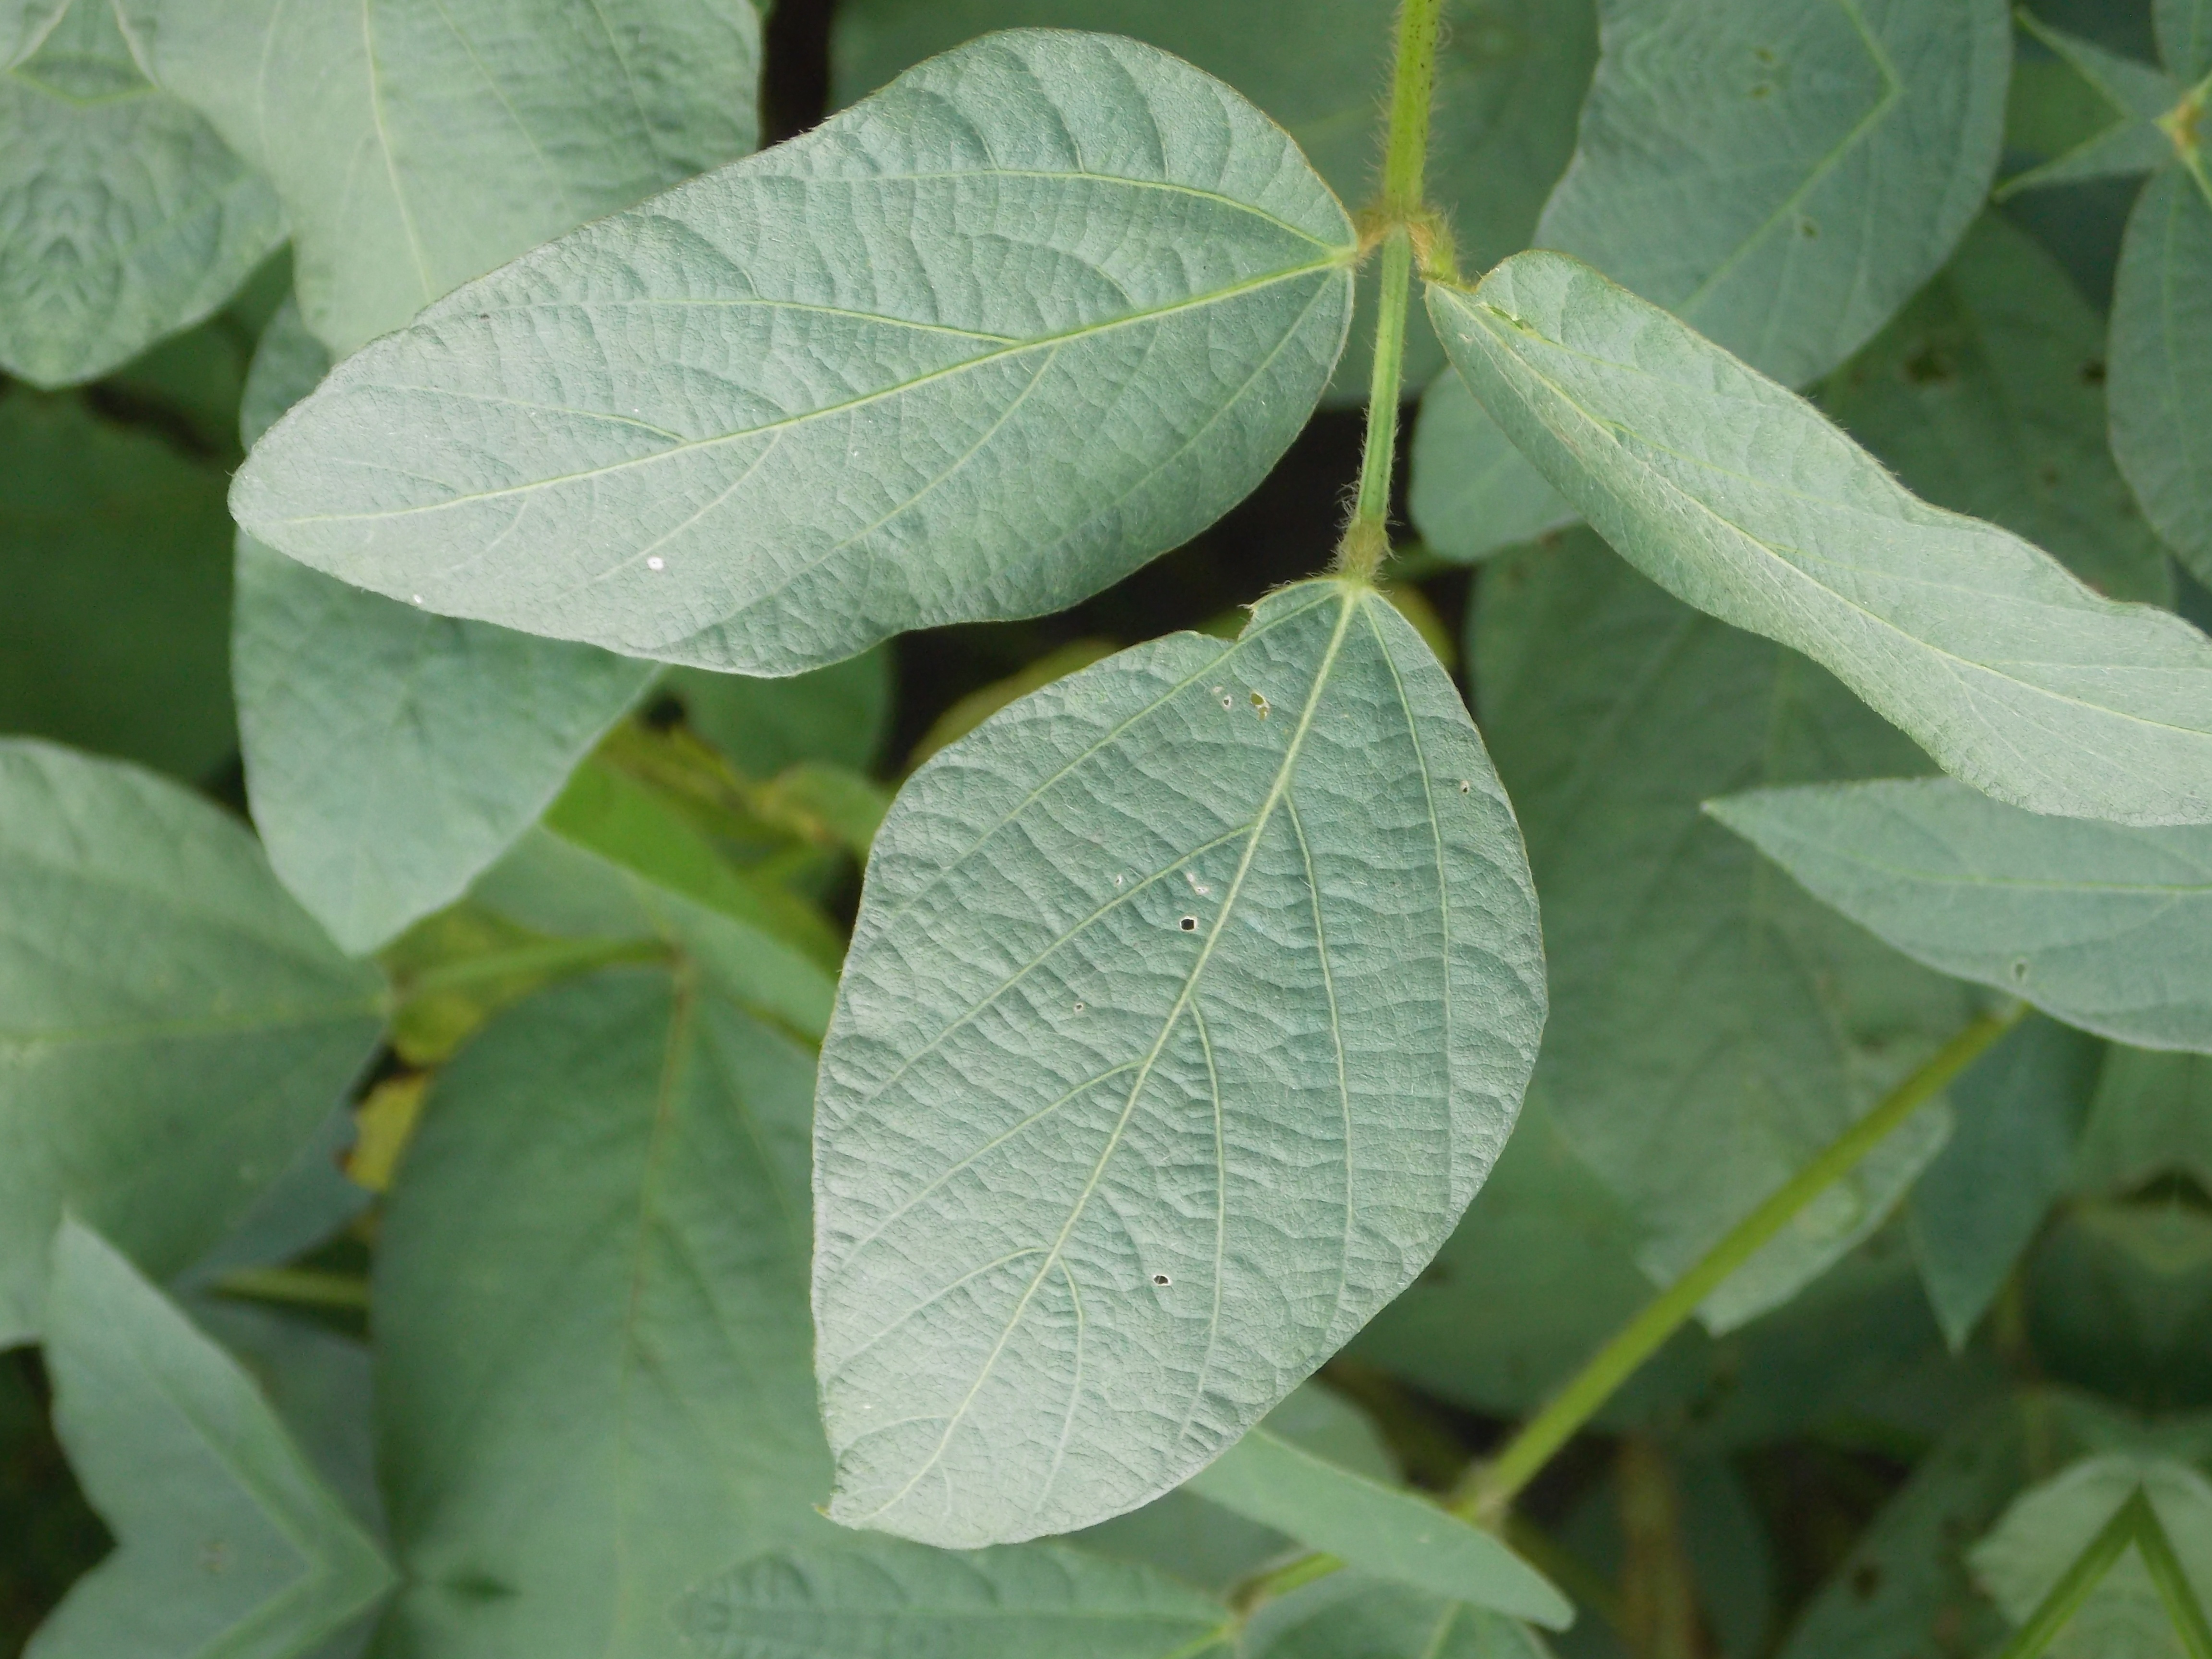
Label: Healthy